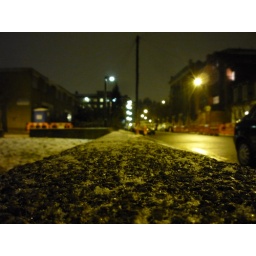
wall on bradstock road e9, in the snow, 2010-11-30, 22-53-58